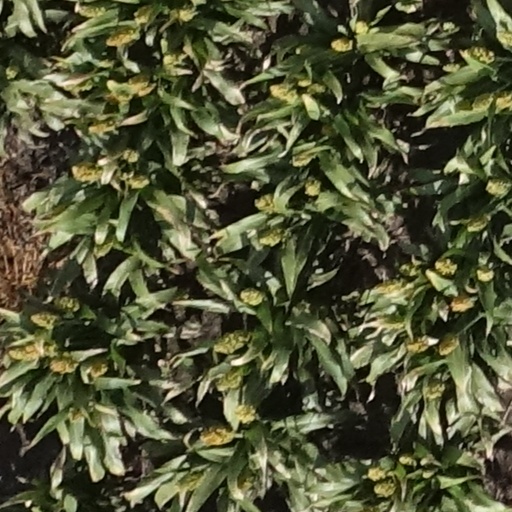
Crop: sorghum